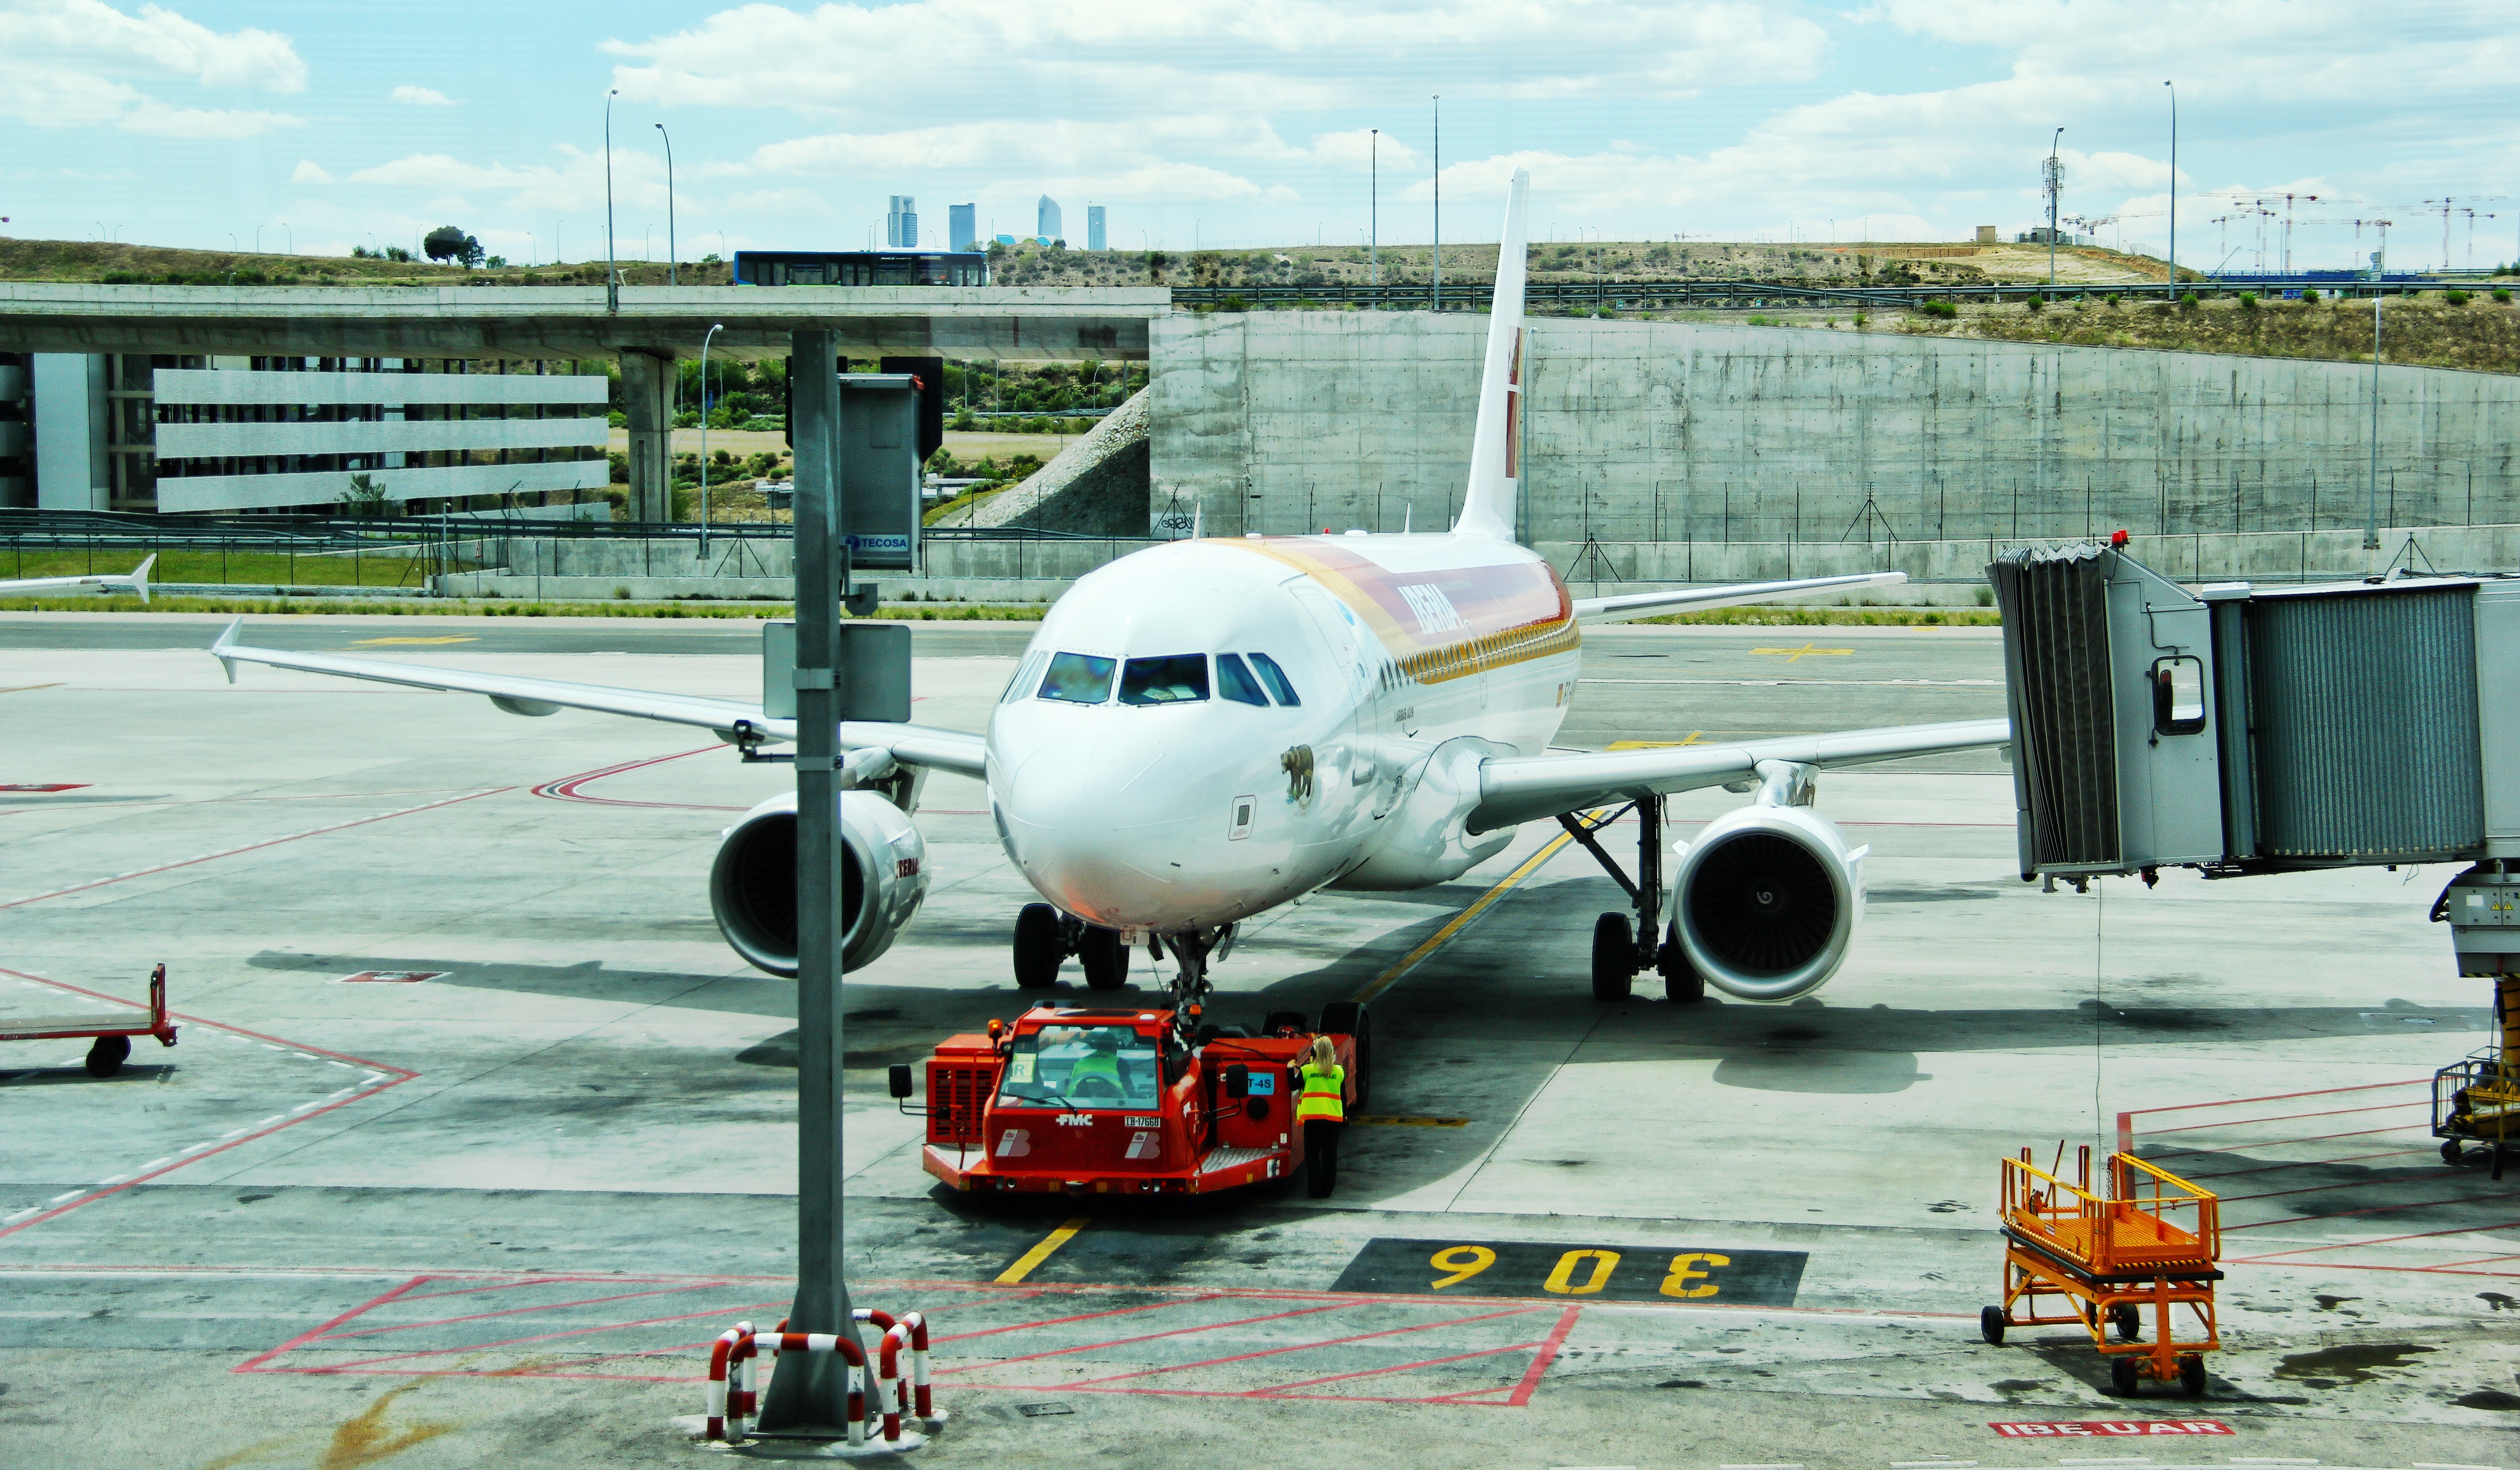
building, airport, airplane, plane, tarmac, aircraft, vehicle, airline, aviation, infrastructure, boarding, airliner, air force, jet aircraft, atmosphere of earth, wide body aircraft, airport apron, aerospace engineering, aircraft engine